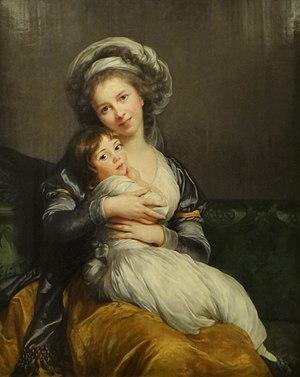
Madame Vigée Le Brun et sa fille, 1786, Elisabeth Louise Vigée Le Brun , musée du Louvre, Paris, huile sur toile, don de Mme Tripier le Franc suivant le voeu de sa tante Mme Vigée Le Brun, 1843, INV 3069
Élisabeth Vigée Le Brun, aussi appelée Élisabeth Vigée, Élisabeth Le Brun ou Élisabeth Lebrun, née Louise-Élisabeth Vigée le 16 avril 1755 à Paris, et morte dans la même ville le 30 mars 1842, est une artiste peintre française, considérée comme une grande portraitiste de son temps.